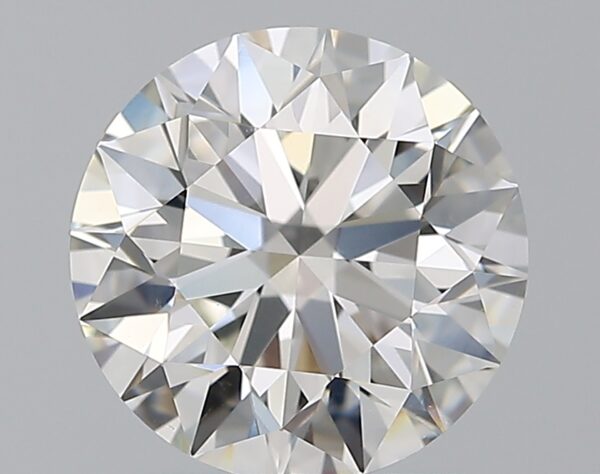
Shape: round
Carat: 1.71
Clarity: VS2
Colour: G
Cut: EX
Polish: EX
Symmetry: EX
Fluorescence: F
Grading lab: GIA
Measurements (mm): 7.61 x 7.64 x 4.77